Oleksiy Kuznyetsov

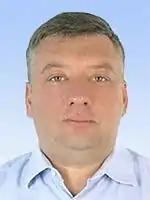

Oleksiy Oleksandrovych Kuznyetsov (Ukraininan: Олексій Олександрович Кузнєцов; born 2 December 1972), is a Ukrainian politician and businessman, who is currently a member of the Verkhovna Rada of the 9th convocation.